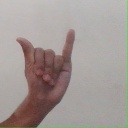
अक्षर: य